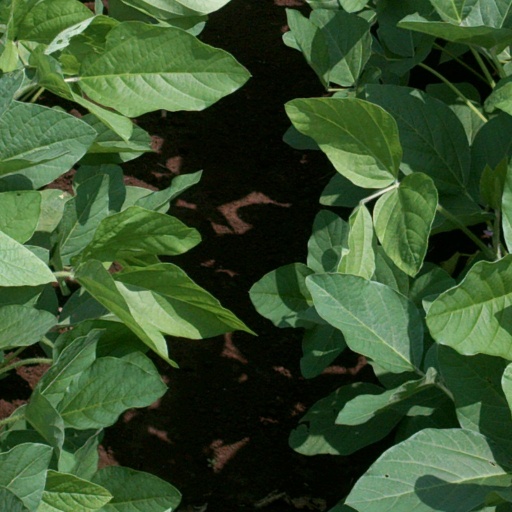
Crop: soybean